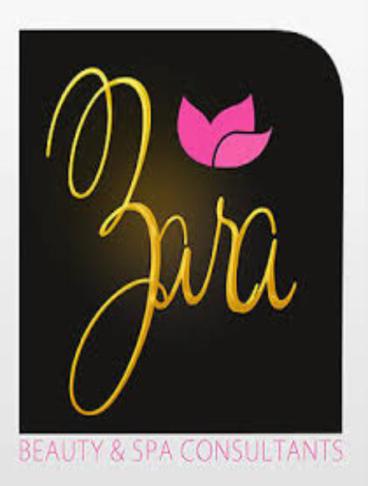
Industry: Clothes